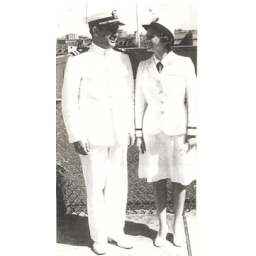
On their wedding day. They got married in their dress uniform because they had to ship out the next day.